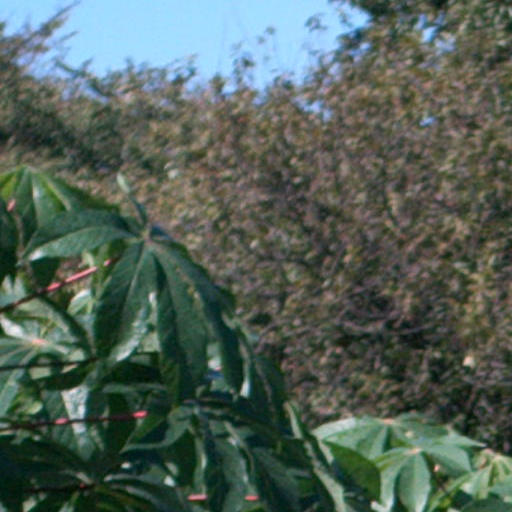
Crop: cassava